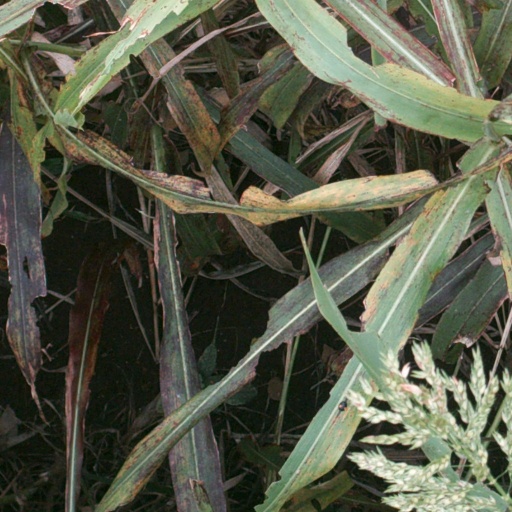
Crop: sorghum